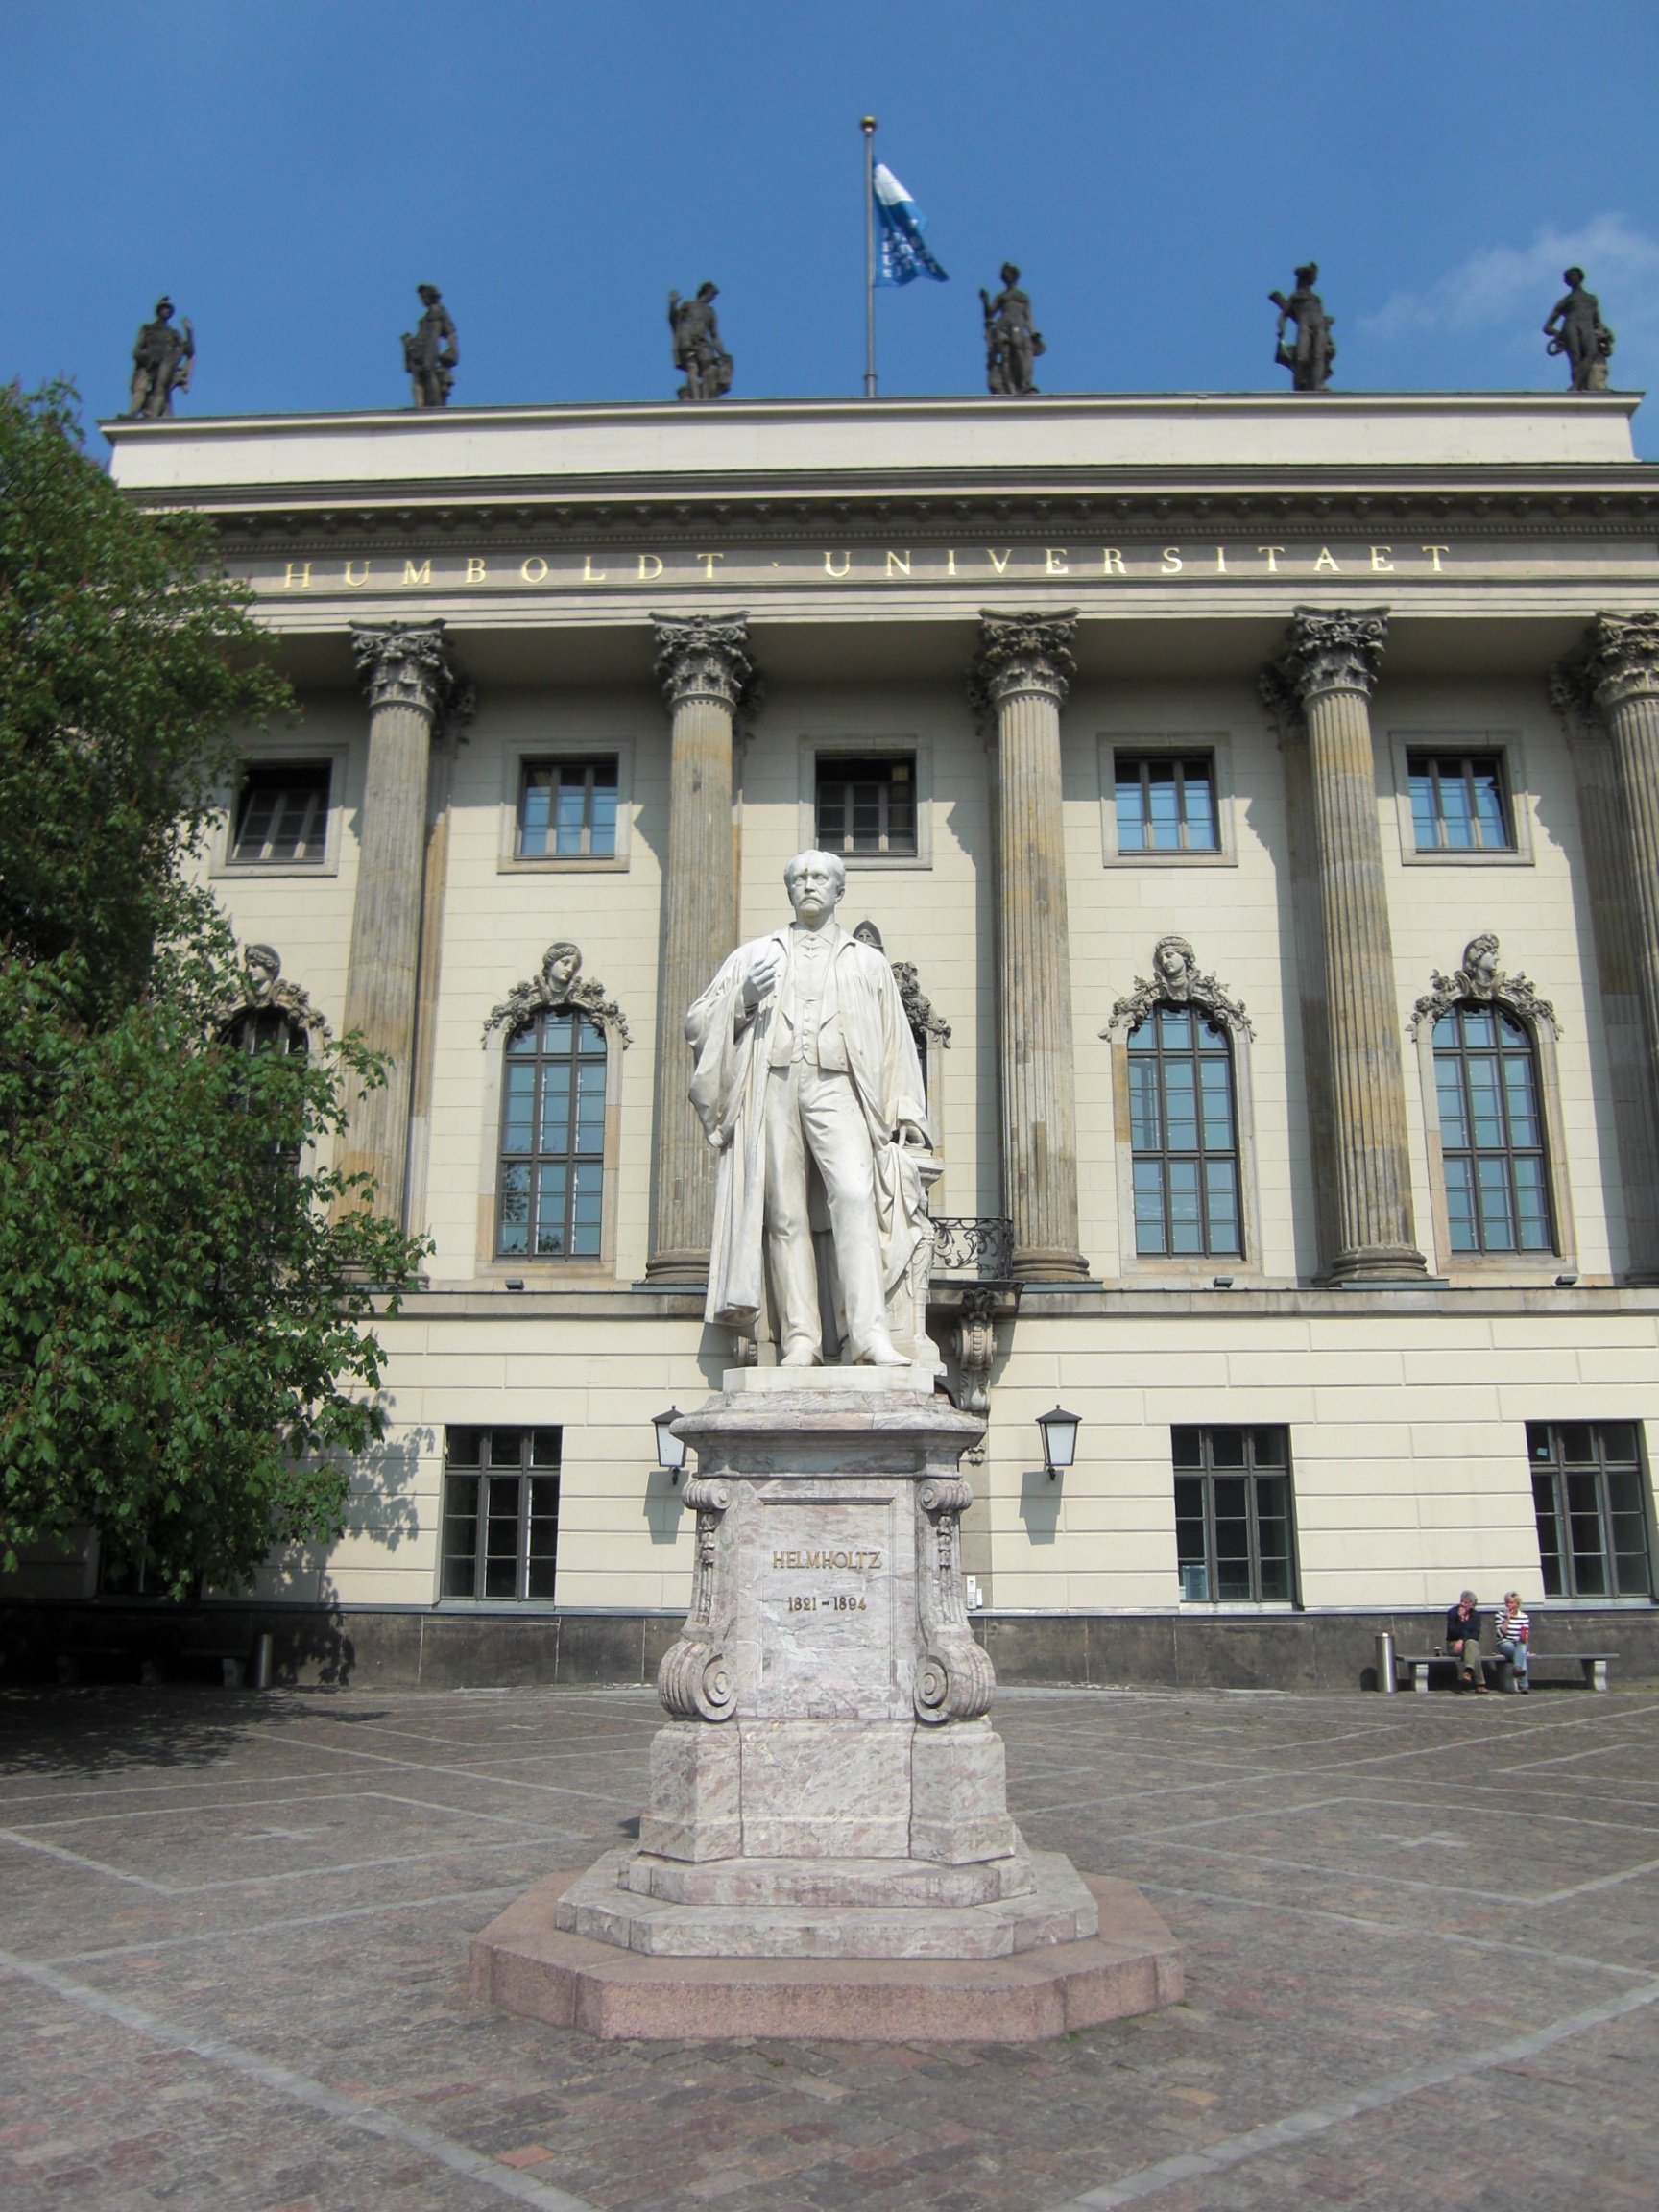
building, palace, monument, statue, plaza, landmark, facade, memorial, university, berlin, town square, tourist attraction, estate, humboldt university, helmholtz